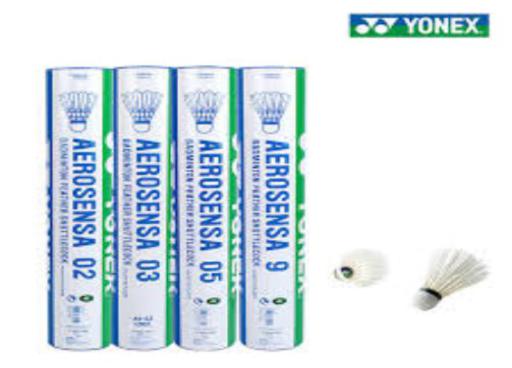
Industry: Sports